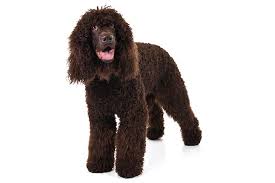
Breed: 219-n000066-Irish_water_spaniel